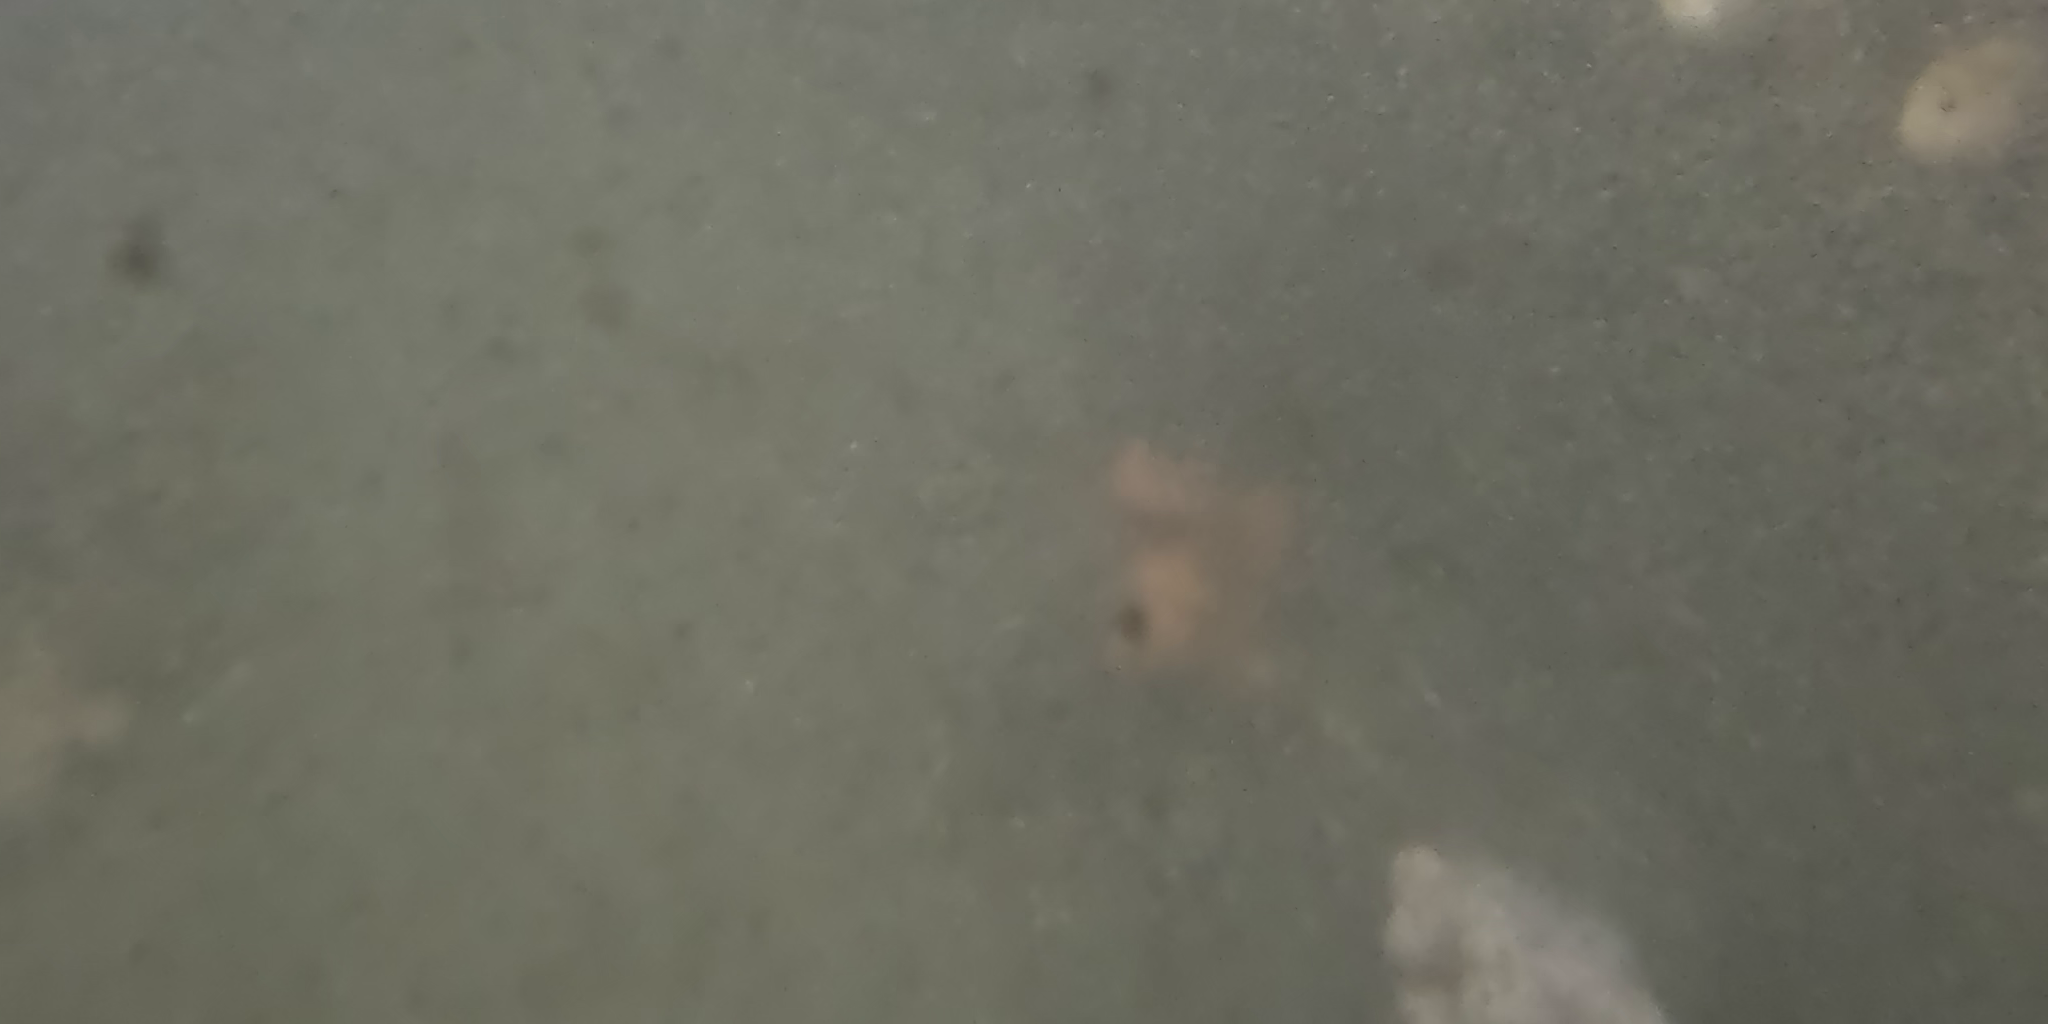
Seabed habitat: stone